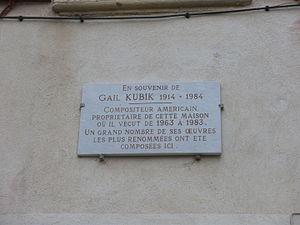
Plaque en la mémoire de Gail Kubik, compositeur américain, qui vécut à Venasque de 1963 à 1983
Gail Thompson Kubik est un compositeur américain, violoniste, et enseignant. Il a notamment gagné le prix Pulitzer de musique de 1952.